Middle class in Colombia

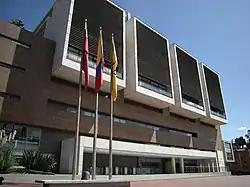

Upper middle class has access to more education. Generally, the higher the social class, the more education the individuals receive. This affects the social class mobility as more education means an increase in economic security. Upper middle class has access to better educational institutions, such as the Andes University and the Colombian National University. Upper-middle-class families also have higher access to credit and to property markets. It is also characterised for having a higher economic security and lower chances of falling into poverty. In Colombia, upper middle class does not receive economic help from the government.